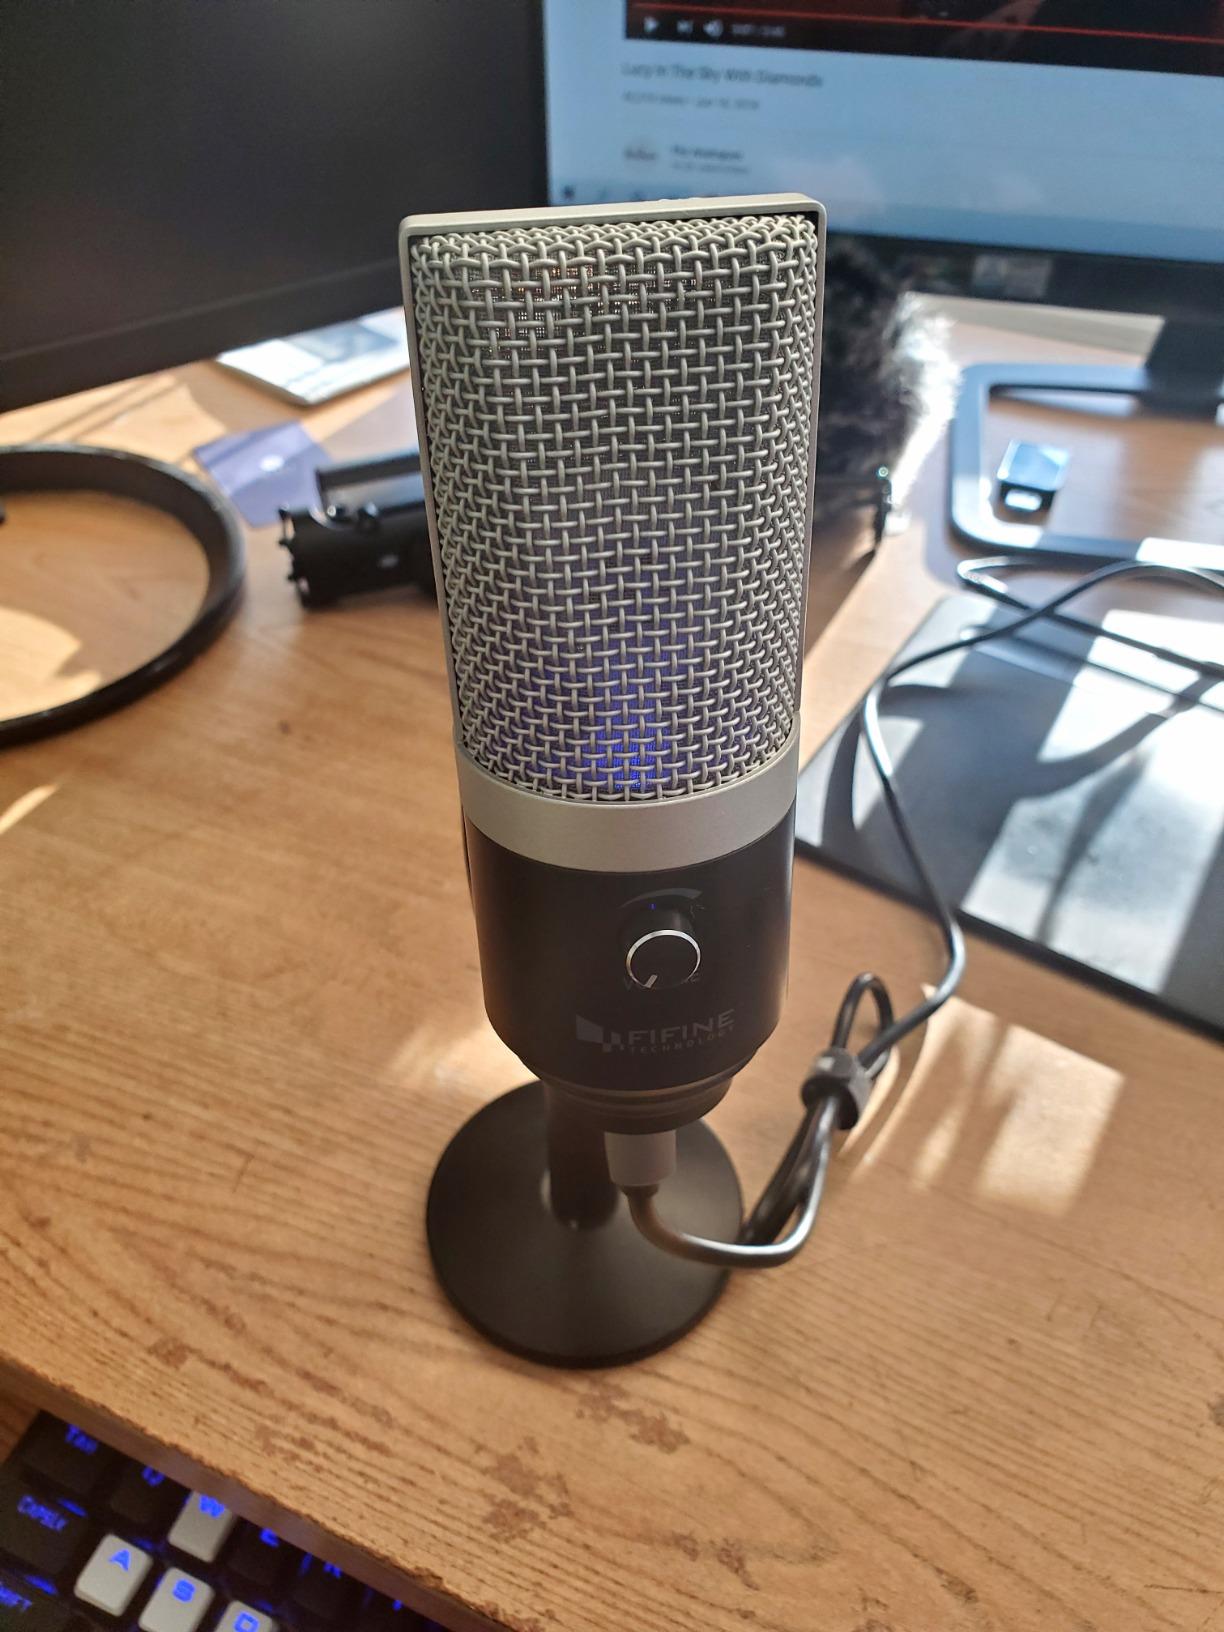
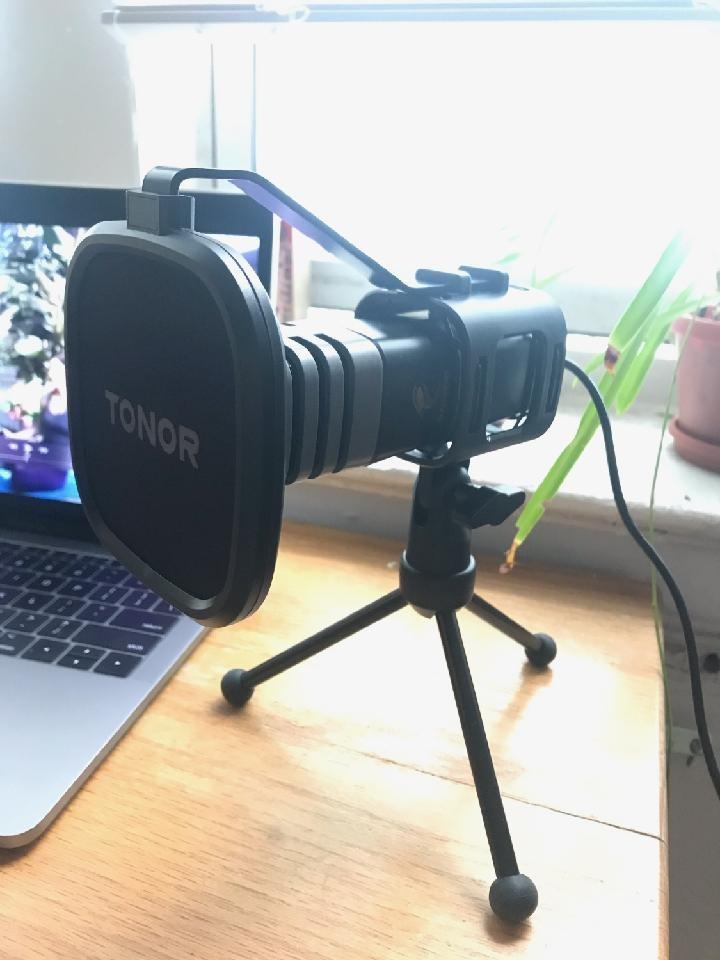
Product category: microphone
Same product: no